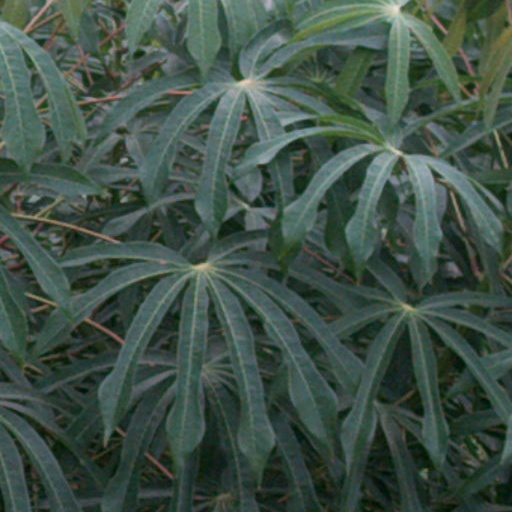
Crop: cassava